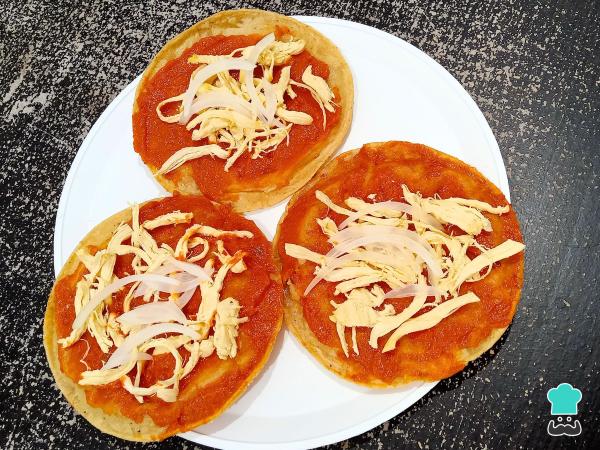
0Añade pollo deshebrado, cebolla picada al gusto y disfruta las garnachas veracruzanas mientras están calientes. Como pudiste ver, esta rica receta mexicana resulta muy fácil y práctica de hacer tanto como entrante o como plato principal. Recuerda compartir con nosotros una foto del resultado final si es que la intentas en casa y si tienes alguna duda sobre los ingredientes o el procedimiento, puedes escribirla en la sección de comentarios. ¡Con gusto te responderemos!